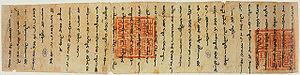
Nicolas IV, né le 30 septembre 1227 à Ascoli Piceno et mort le 4 avril 1292 à Rome, est le 191ᵉ pape de l'Église catholique. Il est pape de 1288 à 1292 et est le premier franciscain élu à cette fonction.